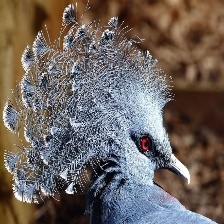
Species: VICTORIA CROWNED PIGEON
Scientific name: GOURA VICTORIA